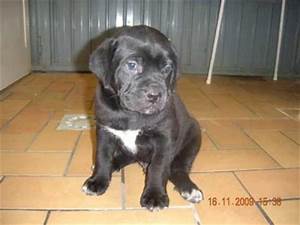
Label: dog